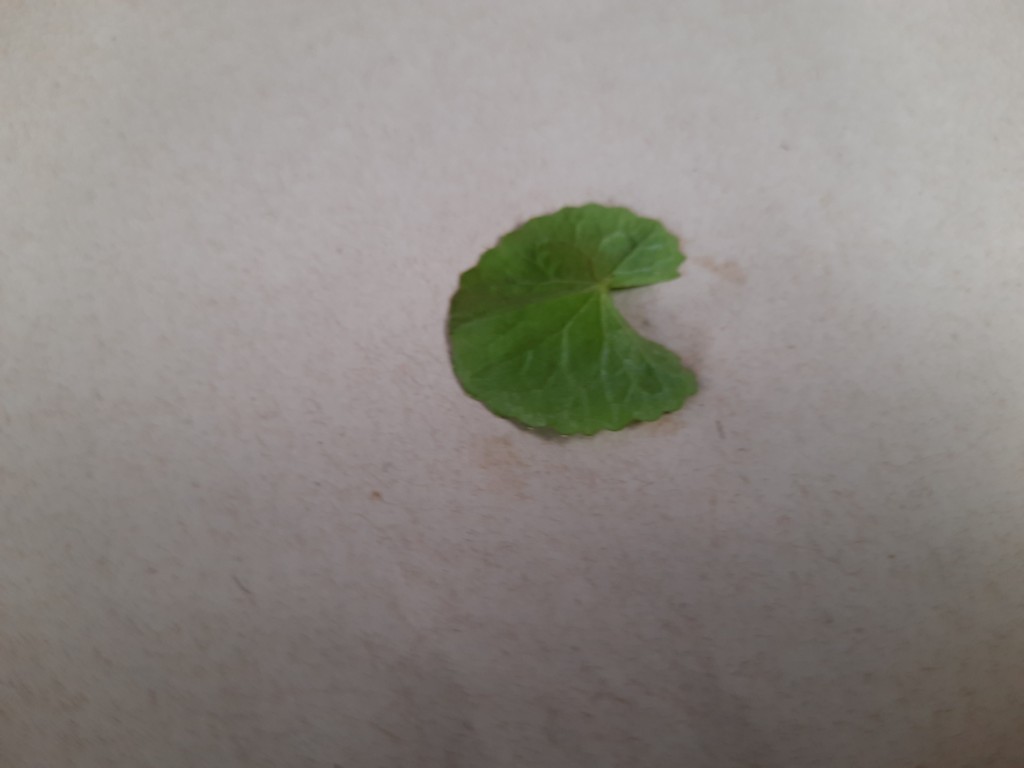
Label: Healthy